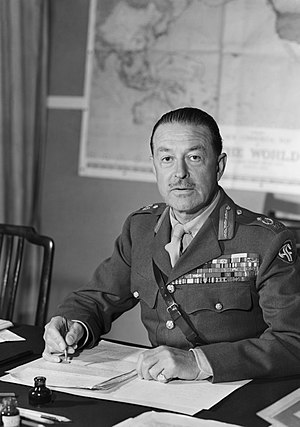
Harold Alexander
Harold Alexander
Harold Alexander var en britisk feltmarskal.